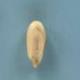
Maize quality: Good